1906 World Series

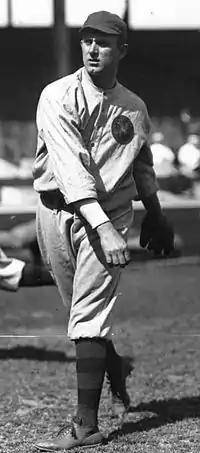
Ed Reulbach, winning pitcher of Game 2

The 1906 World Series was the championship series in Major League Baseball for the 1906 season. The third edition of the World Series, it featured a crosstown matchup between the American League champion Chicago White Sox and the National League champion Chicago Cubs. The Cubs had posted the highest regular-season win total (116) and winning percentage (.763) in the major leagues since the advent of the 154-game season. The White Sox, known as the "Hitless Wonders" after finishing with the worst team batting average (.230) in the American League, beat the Cubs in six games for one of the greatest upsets in Series history as the Sox out-pitched the Cubs in their first two wins and out-hit them in their last two. The home teams alternated, starting with the National League Cubs being home in Game 1.